List of newspapers in Turkey

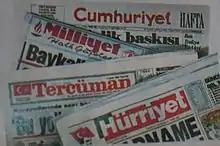
Some Turkish newspapers

Below is a list of national printed newspapers published in Turkey. Initial sort order is by weekly circulation (as of 02.05.2016 - 08.05.2016).